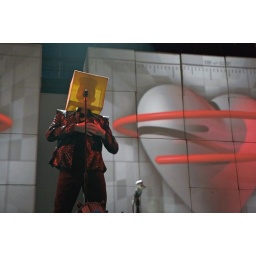
Pet shop boys in box